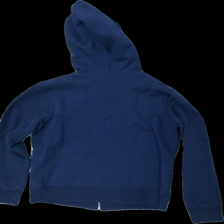
View: back
Type: Hoodie
Category: Ladies
Brand: Not in the list
Brand text on label: modern amusement
Colors: Blue, White
Material: 100% cotton
Cut: Regular
Size: L
Season: All
Damage location: top center
Damage 2 location: middle left
Price range: <50
Recommended usage: Export
Description: blå hoodie med dragkedja, urtvättad
Comment: urtvättad